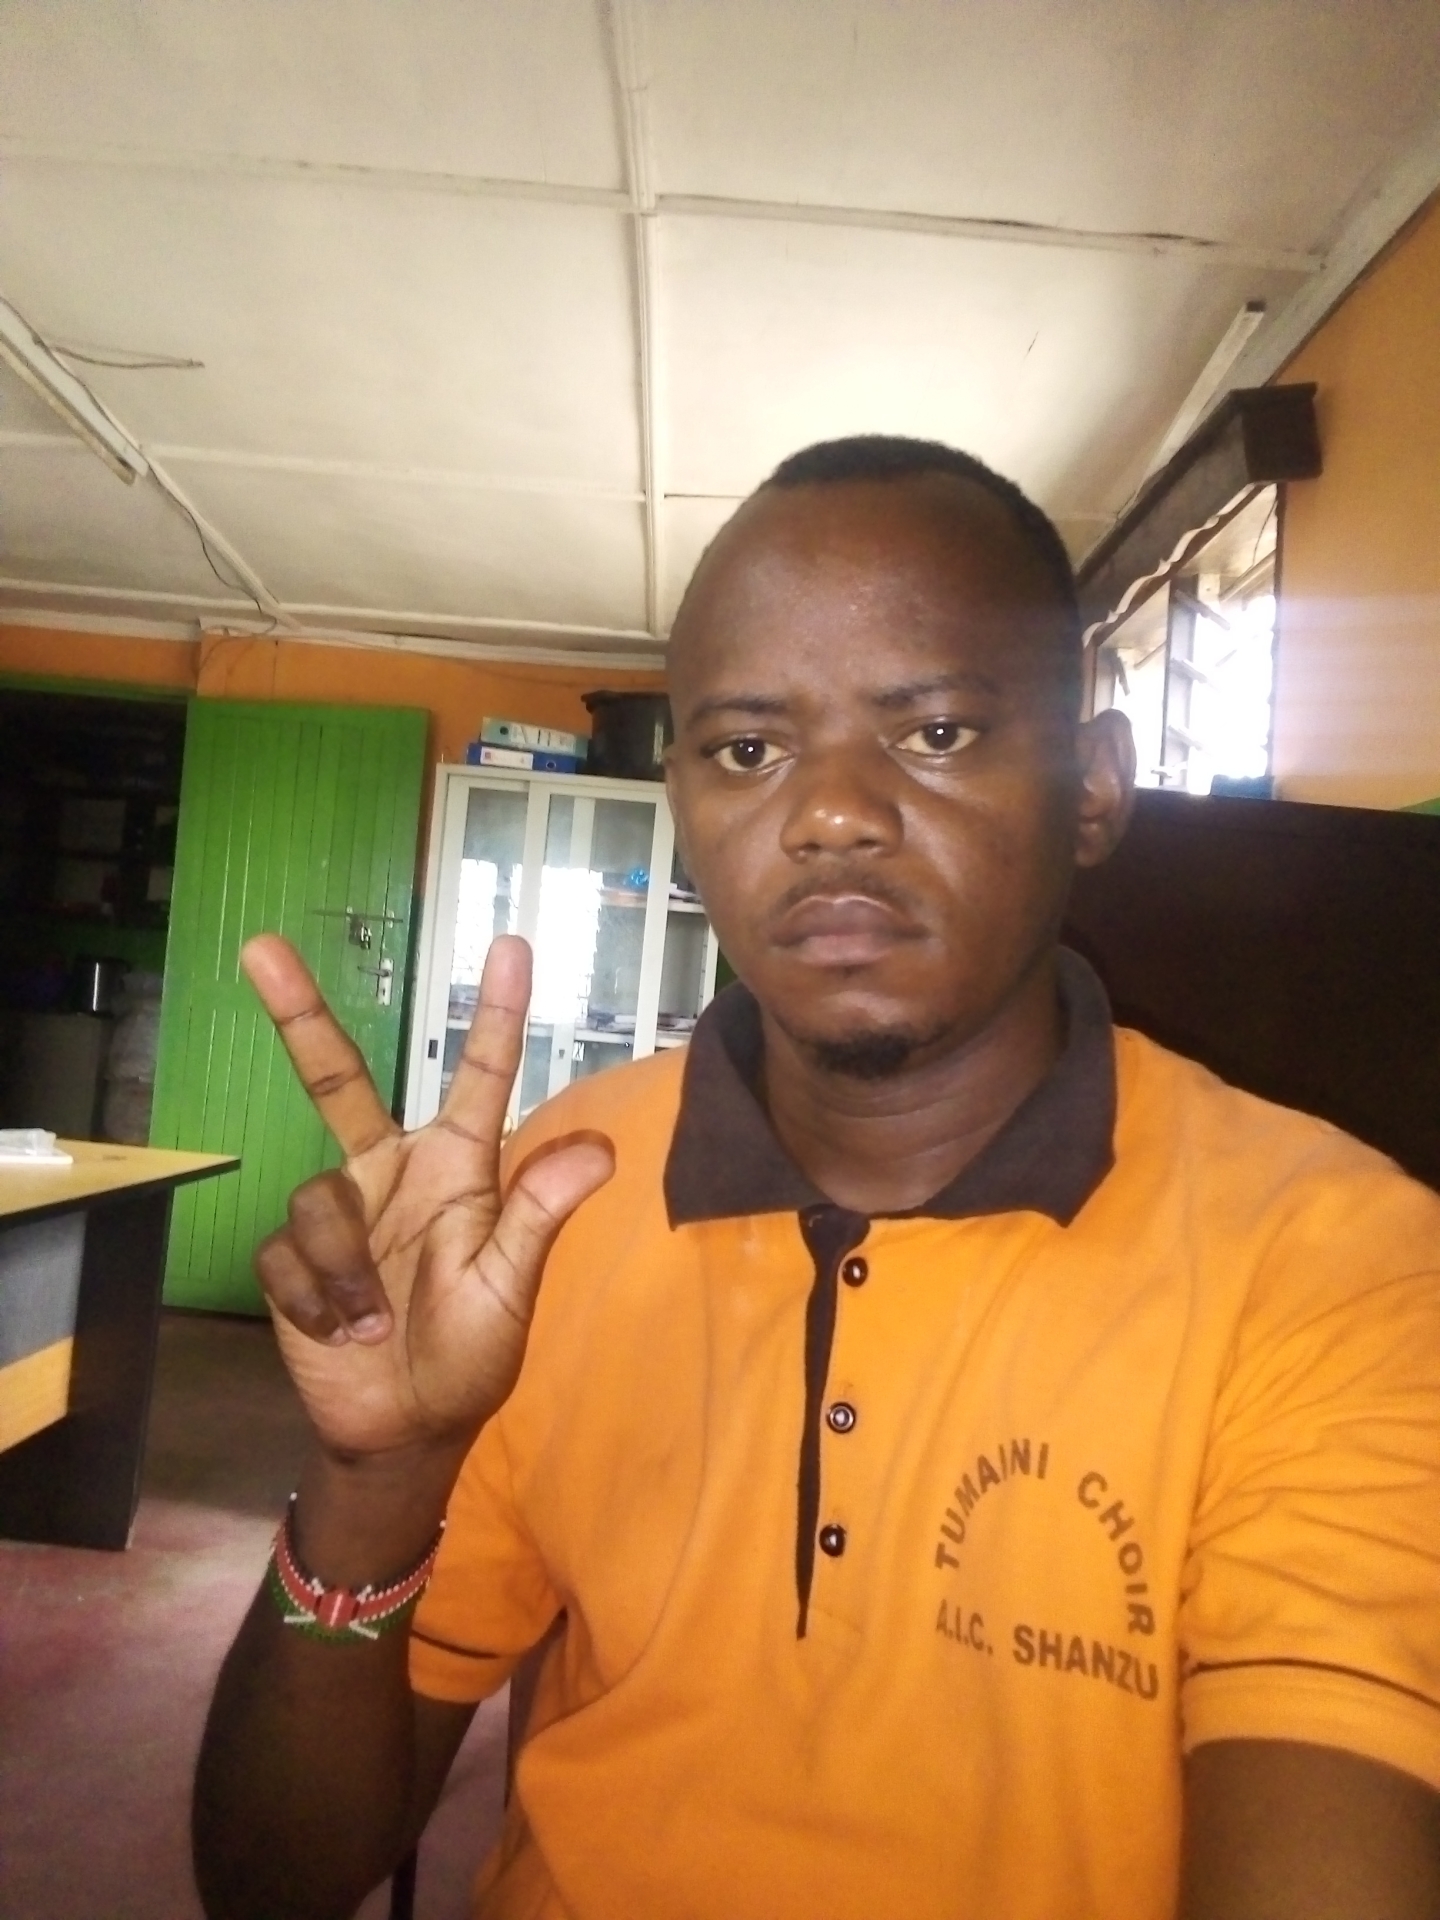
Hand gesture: three2